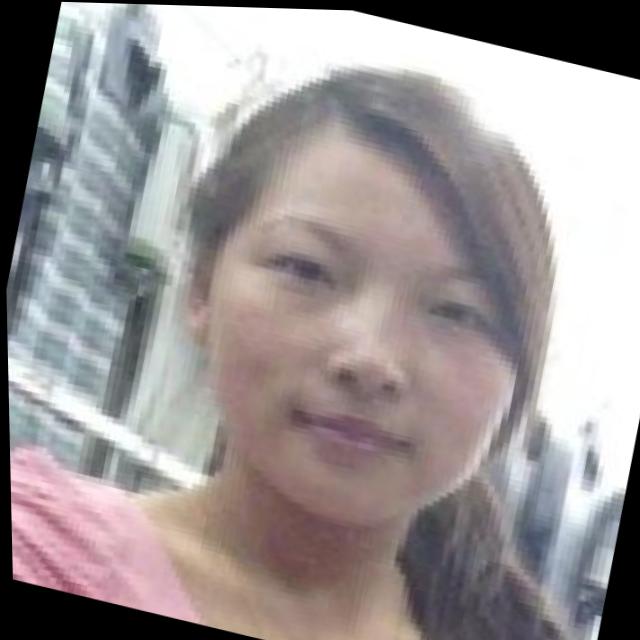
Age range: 21-44